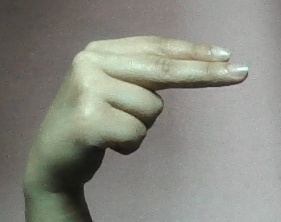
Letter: ain